2022 Racquetball World Championships

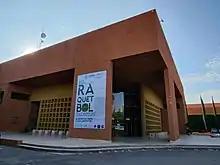
La Loma Centro Deportivo, San Luis Potosí, Mexico

The 2022 World Championships used a two-stage format to determine the World Champions. Initially, players competed in separate groups over three days. The results were used to seed players for an elimination round. The individual events were followed by a team competition with countries competing head to head in best of three matches: two singles matches and a doubles match.